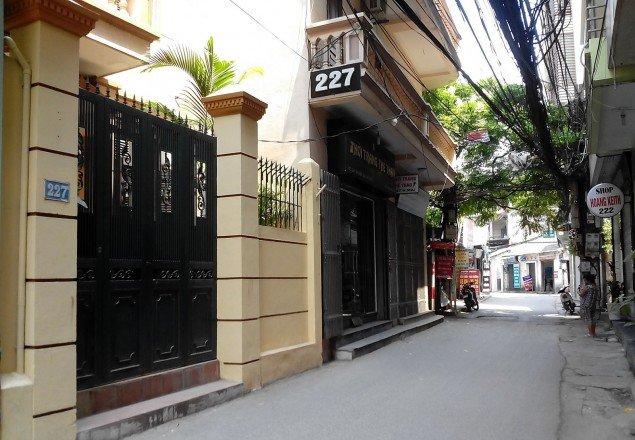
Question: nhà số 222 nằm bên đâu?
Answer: nhà số 222 nằm bên trái